Hispanic Americans in World War II

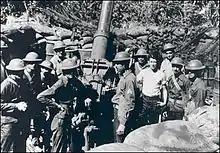
Members of New Mexico's 200th Coast Artillery (AA) manning a position near Manila

Colonel Virgilio N. Cordero Jr. (1893–1980) was a battalion commander in the 31st Infantry Regiment on December 8, 1941, when Japanese planes attacked the U.S. military installations in the Philippines. Cordero and his men underwent brutal torture and humiliation during the Bataan Death March and nearly four years of captivity. Cordero was one of nearly 1,600 members of the 31st Infantry who were taken as prisoners. Half of these men perished while prisoners of the Japanese forces. Cordero was freed when Allied troops defeated the Japanese and he returned to the United States. Cordero, who retired with the rank of brigadier general, wrote about his experiences as a prisoner of war and what he went through during the Bataan Death March. The book, titled "My Experiences during the War with Japan", was published in 1950. In 1957, he authored a revised Spanish version titled "Bataan y la Marcha de la Muerte"; Volume 7 of "Colección Vida e Historia".